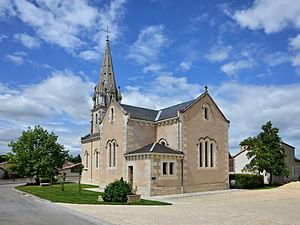
Église de la fin du XIXe siècle (1880-1882), Saint-Gaudent, Vienne, France.
Saint-Gaudent est une commune du Centre-Ouest de la France, située dans le département de la Vienne.